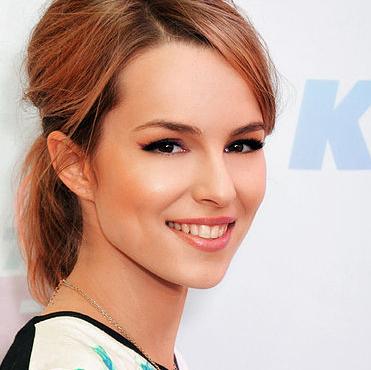
Age: 20